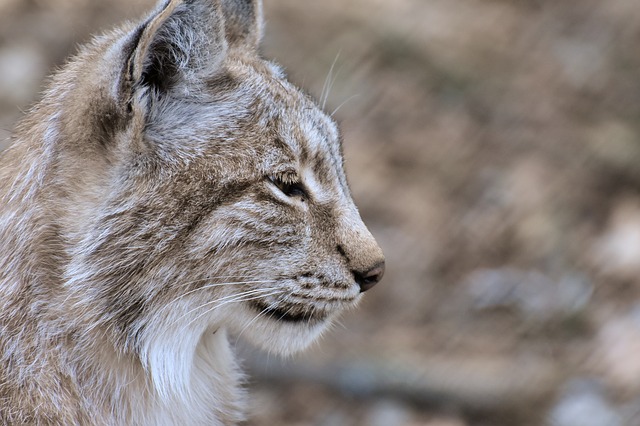
Label: cat